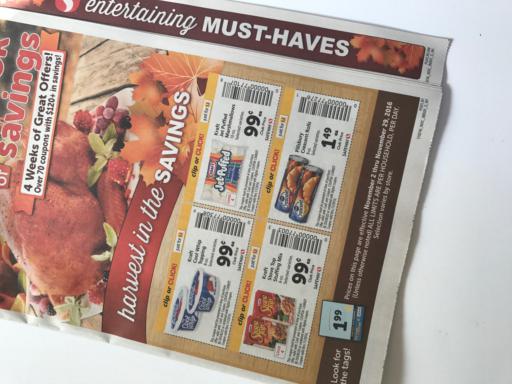
Waste category: paper